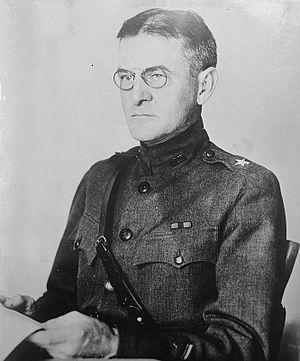
Ci-dessous est la liste des gouverneurs de la zone du canal de Panama lorsque celle-ci était sous contrôle américain.